Spanish Lookout

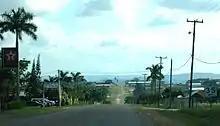
The main road at Spanish Lookout on a Sunday morning in 2007

Spanish Lookout is accessible via several roads, going north off the George Price Highway. The main access to Spanish Lookout is via the Iguana Creek Bridge. The Central Farm entrance takes you across the Belize River, via one of Belize’s two hand-cranked ferries equipped to transport vehicles. Several vehicles can fit on the ferry at once, while larger trucks may pass one or two at a time.